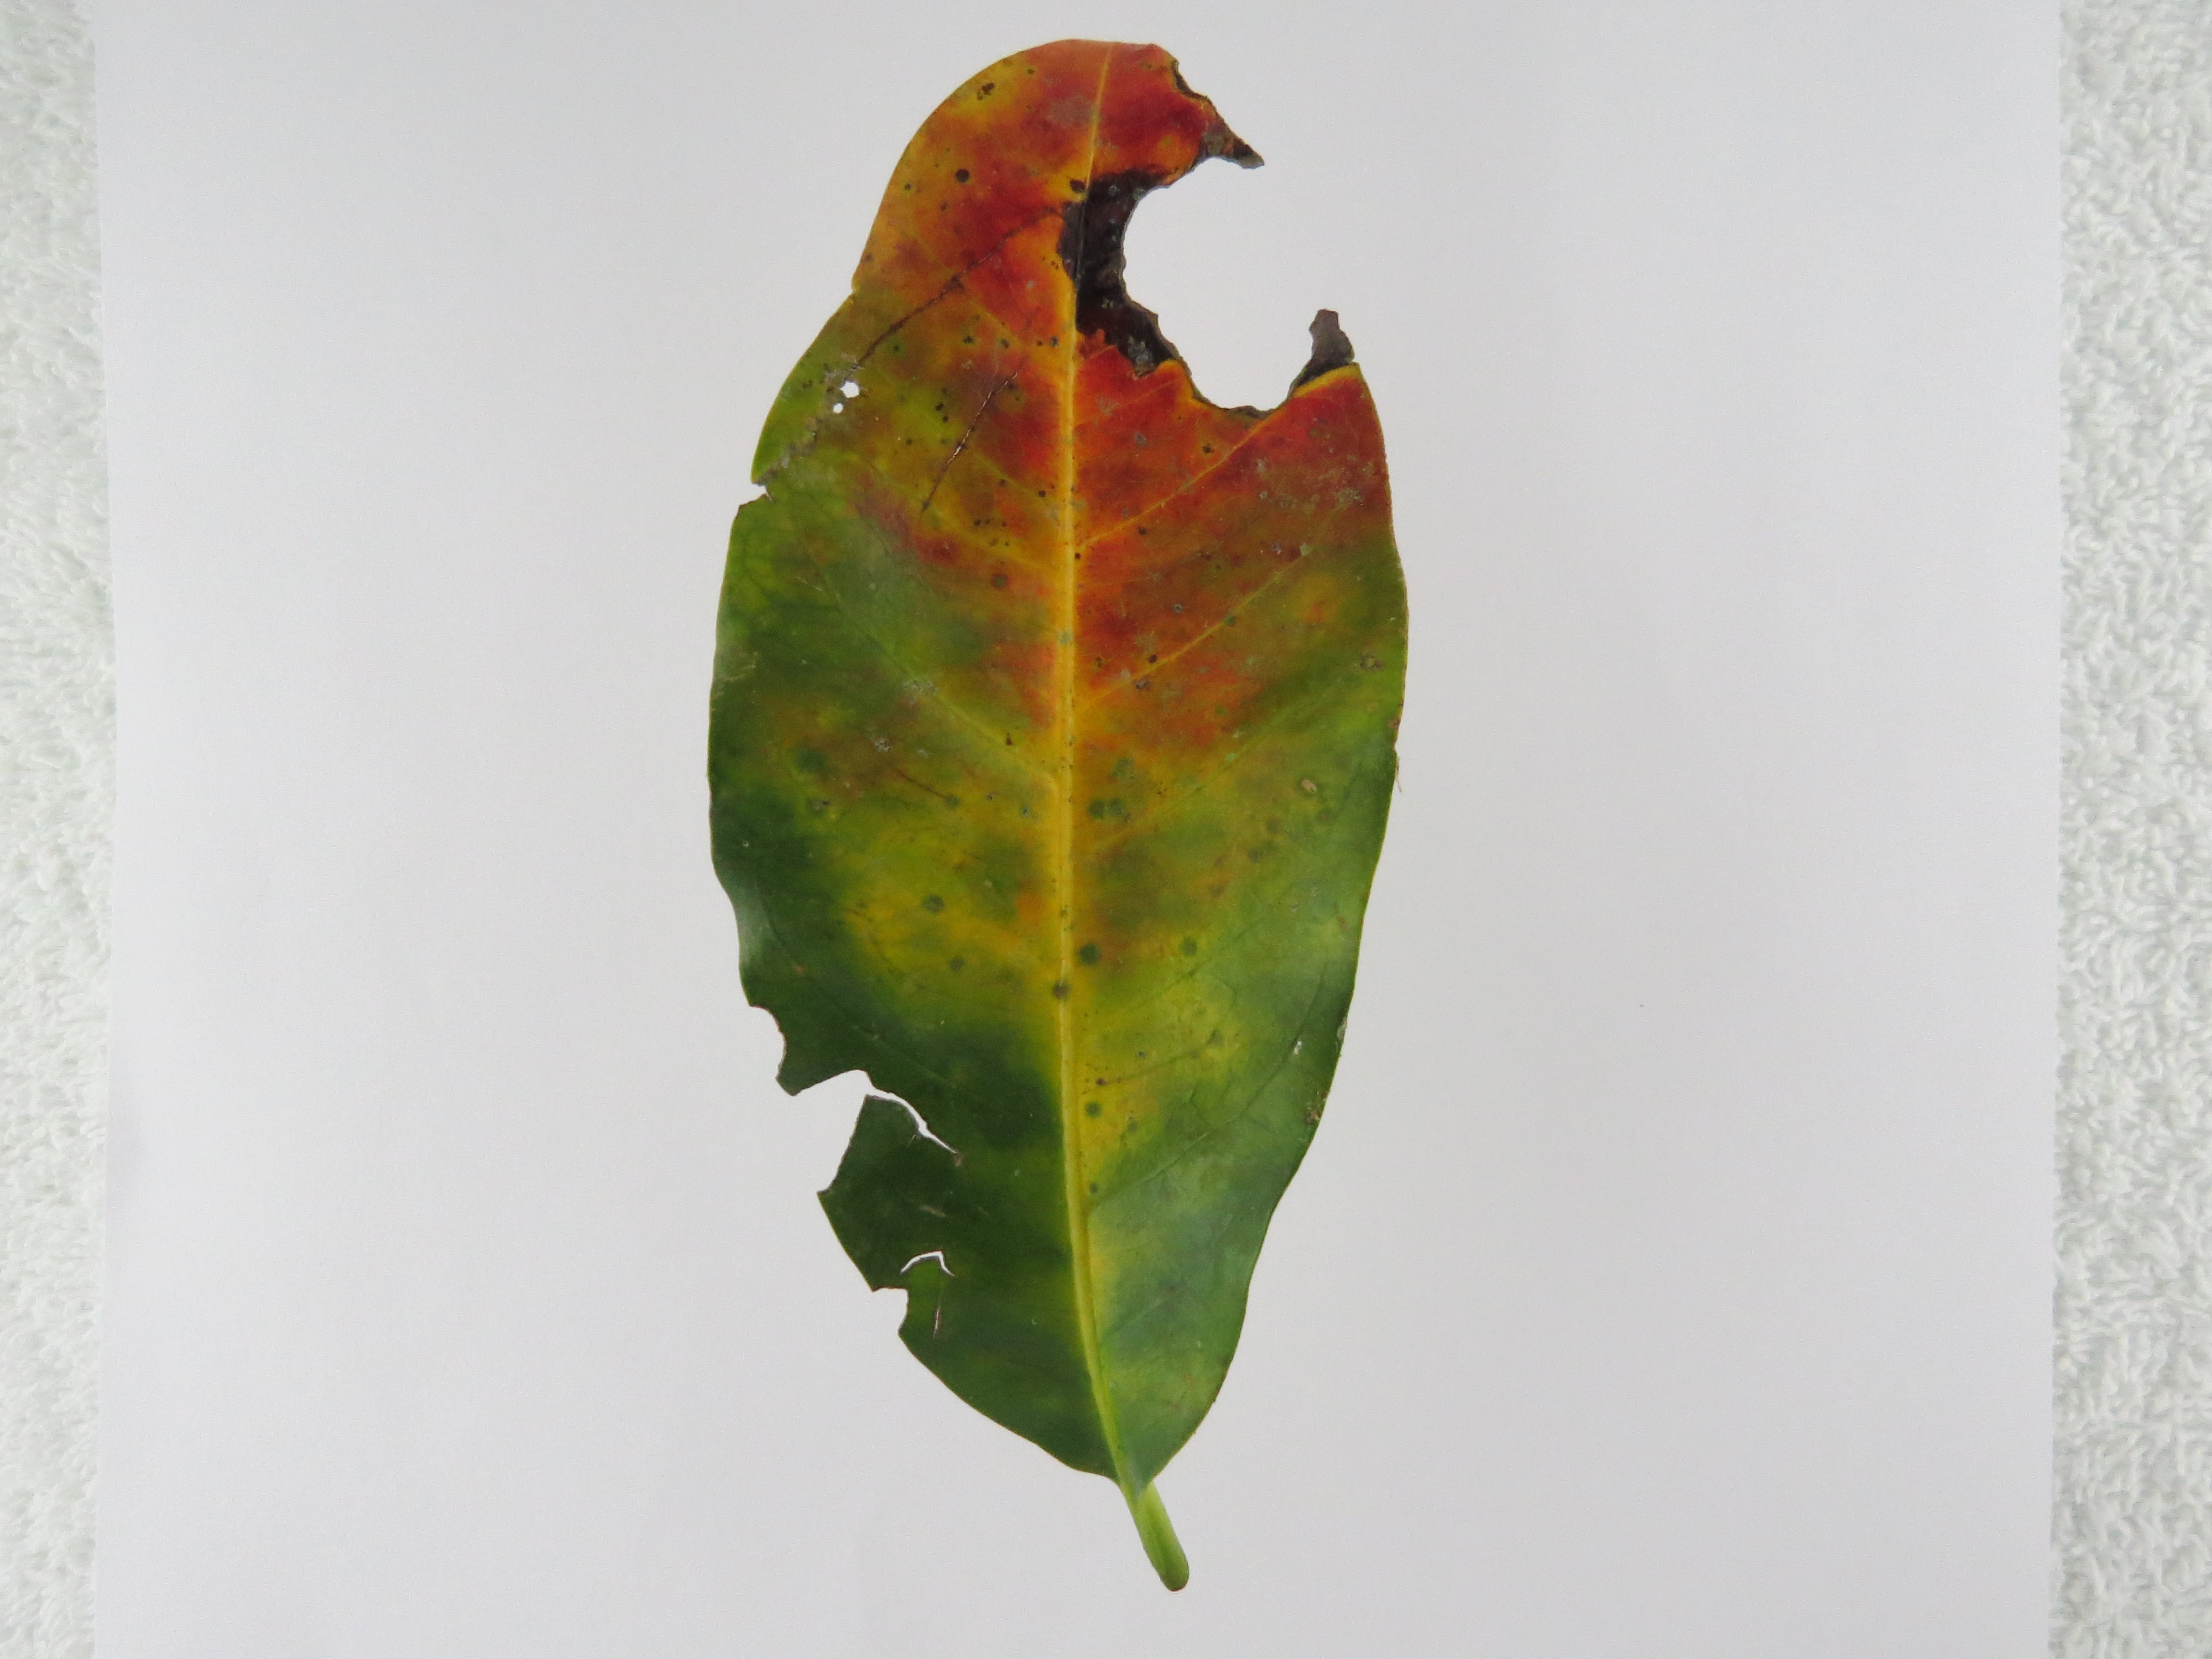
Label: phosphorus-P